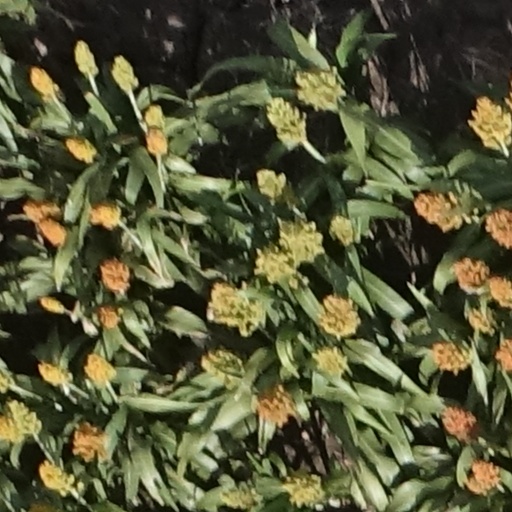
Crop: sorghum